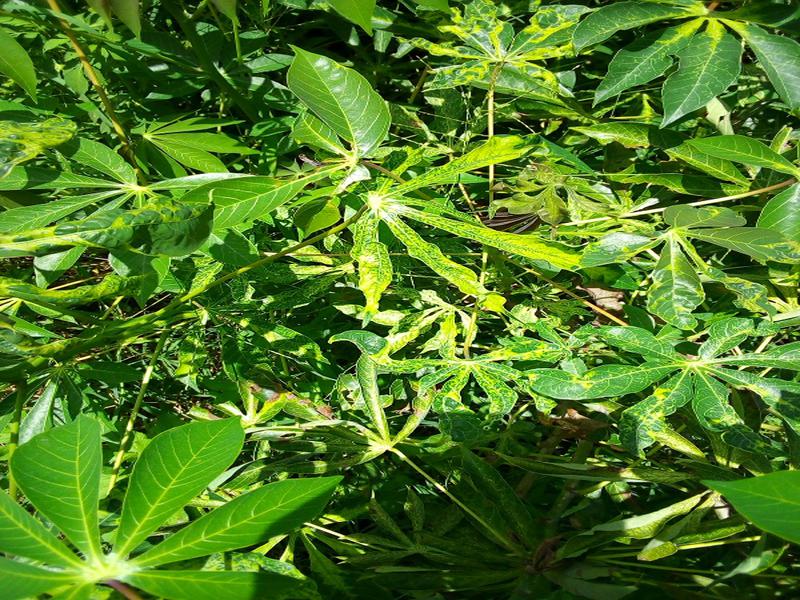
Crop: cassava
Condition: healthy